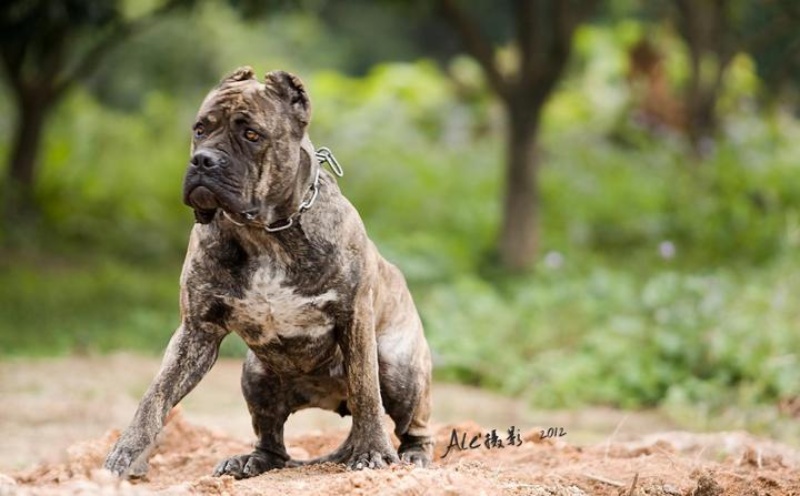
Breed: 253-n000105-Cane_Carso